Pierre-Antoine Lemoine

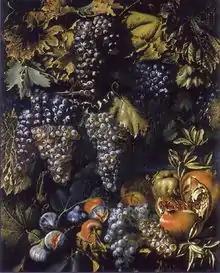
"Still Life with Bunches of Grapes, Figs, and Pomegranates" (1654) by Pierre-Antoine Lemoine

Pierre-Antoine Lemoine (1605–19 August 1665) was a French painter known for still lifes. He died in Paris. His "Still Life with Bunches of Grapes, Figs, and Pomegranates" shows Italian influence, and may have been exhibited for the academy in 1654.